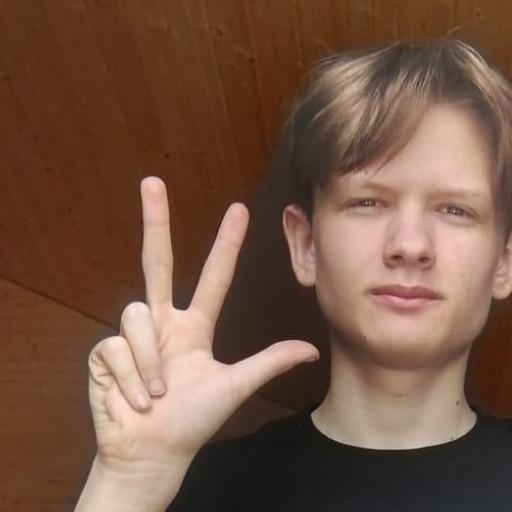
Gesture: three2